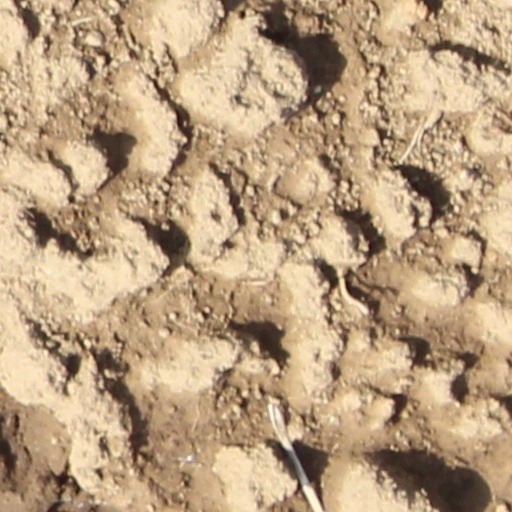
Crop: wheat